Kaesong

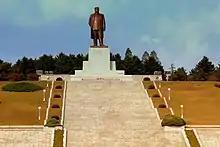
Kim Il Sung statue in Kaesong, as it appeared in October 2012. The statue has since been updated and a statue of Kim Jong Il has been added next to the Kim Il-sung statue.

Kaesong remained a part of Gyeonggi Province until the Korean War. When Korea was partitioned at the 38th parallel after World War II, Kaesong was on the southern side of the line (within South Korea).